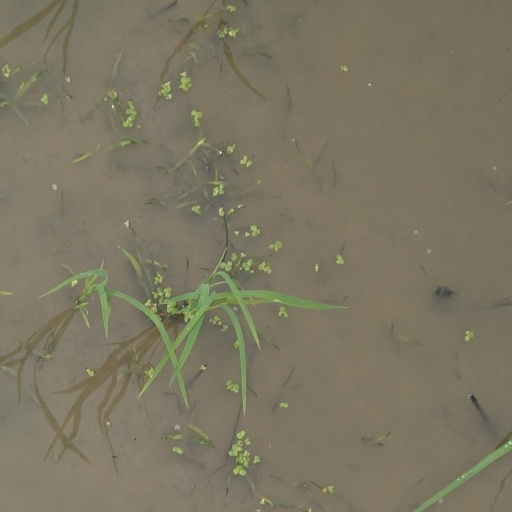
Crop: rice